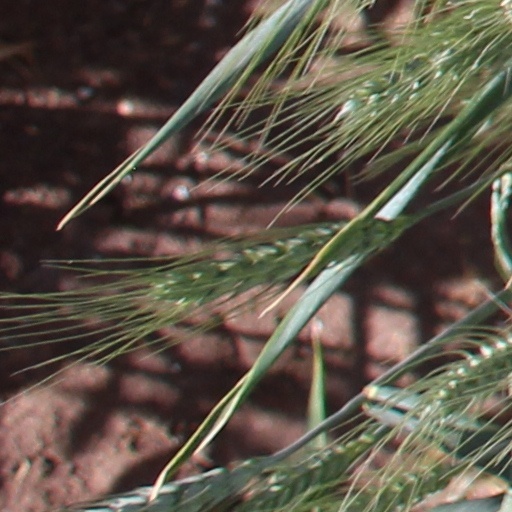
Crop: wheat